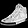
Label: Sneaker